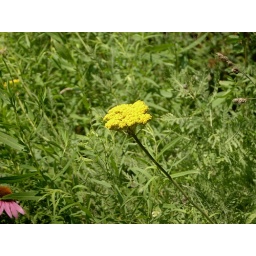
yellow in the middle of green